Fitzgibbon Cup

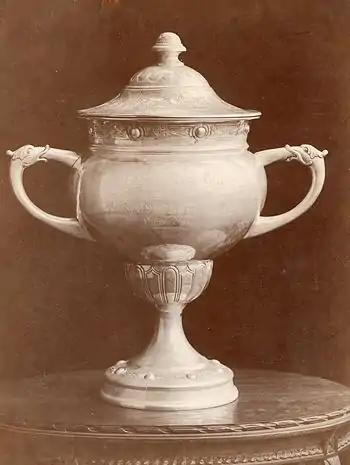
The Fitzgibbon Cup was donated by the Rev Fr Edwin Fitzgibbon O.S.F.C. for Inter-Collegiate Hurling competition. The silver cup was made in Cork by the silversmiths William Egan & Sons in February 1912. It is 24 inches in height. A detachable lid was lost in 1973 and never replaced. Celtic tracing designs are engraved around the edges of the trophy.

The cup is named after Dr. Edwin Fitzgibbon, a Capuchin friar and, from 1911 to 1936, who was Professor of Philosophy at University College Cork. In 1912 Dr. Fitzgibbon donated most of his annual salary to purchase the trophy. The cup was made at William Egan and Sons' silversmiths, Cork, and bears a large inscription on its front: The Fitzgibbon Cup, Donated by The Rev Fr Edwin O.S.F.C. Feb. 1912. It was a 24-inch-tall, large silver trophy, with a round base and a stem that narrowed and then expanded again in support of a wide spherical body, with Old Celtic tracing designs featuring around the edges. It had a circular, open head, on which was placed a detachable lid. The lid was lost on the night of the 1973 tournament final at Galway and has never been replaced.